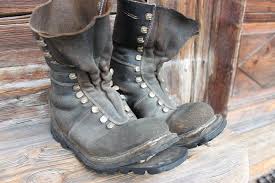
Waste category: shoes